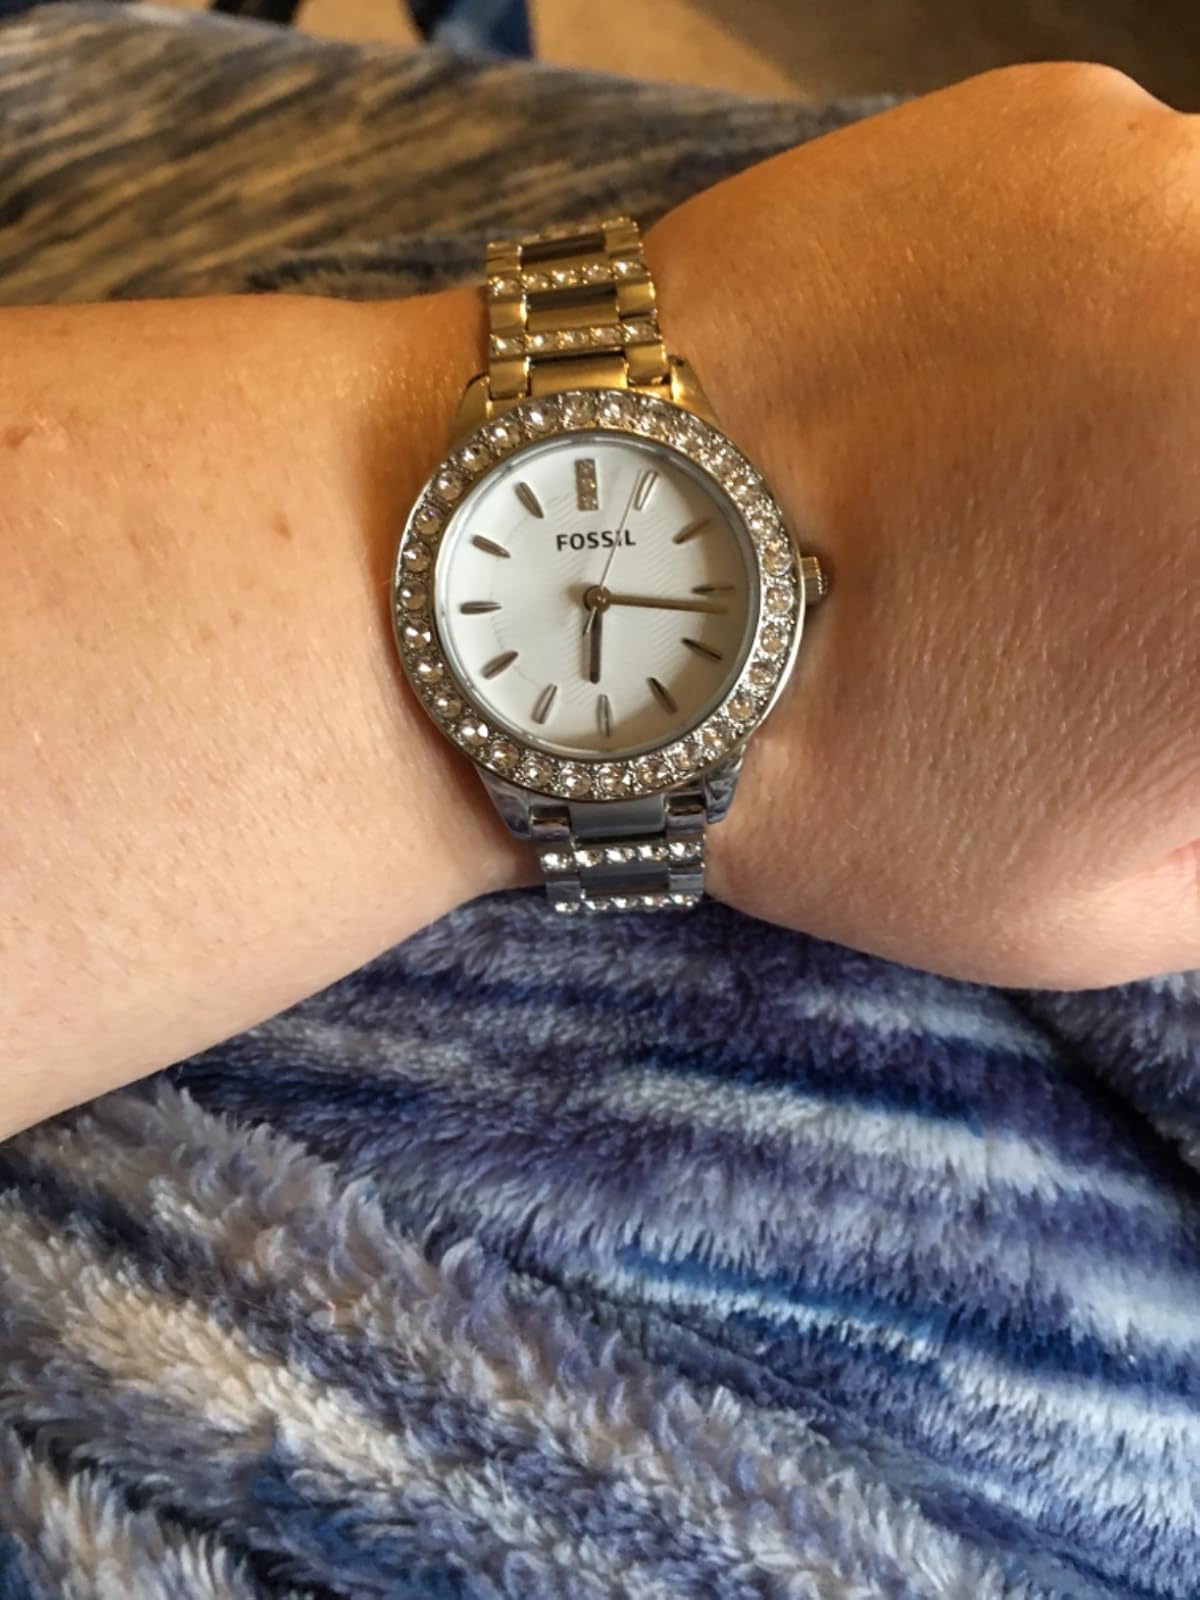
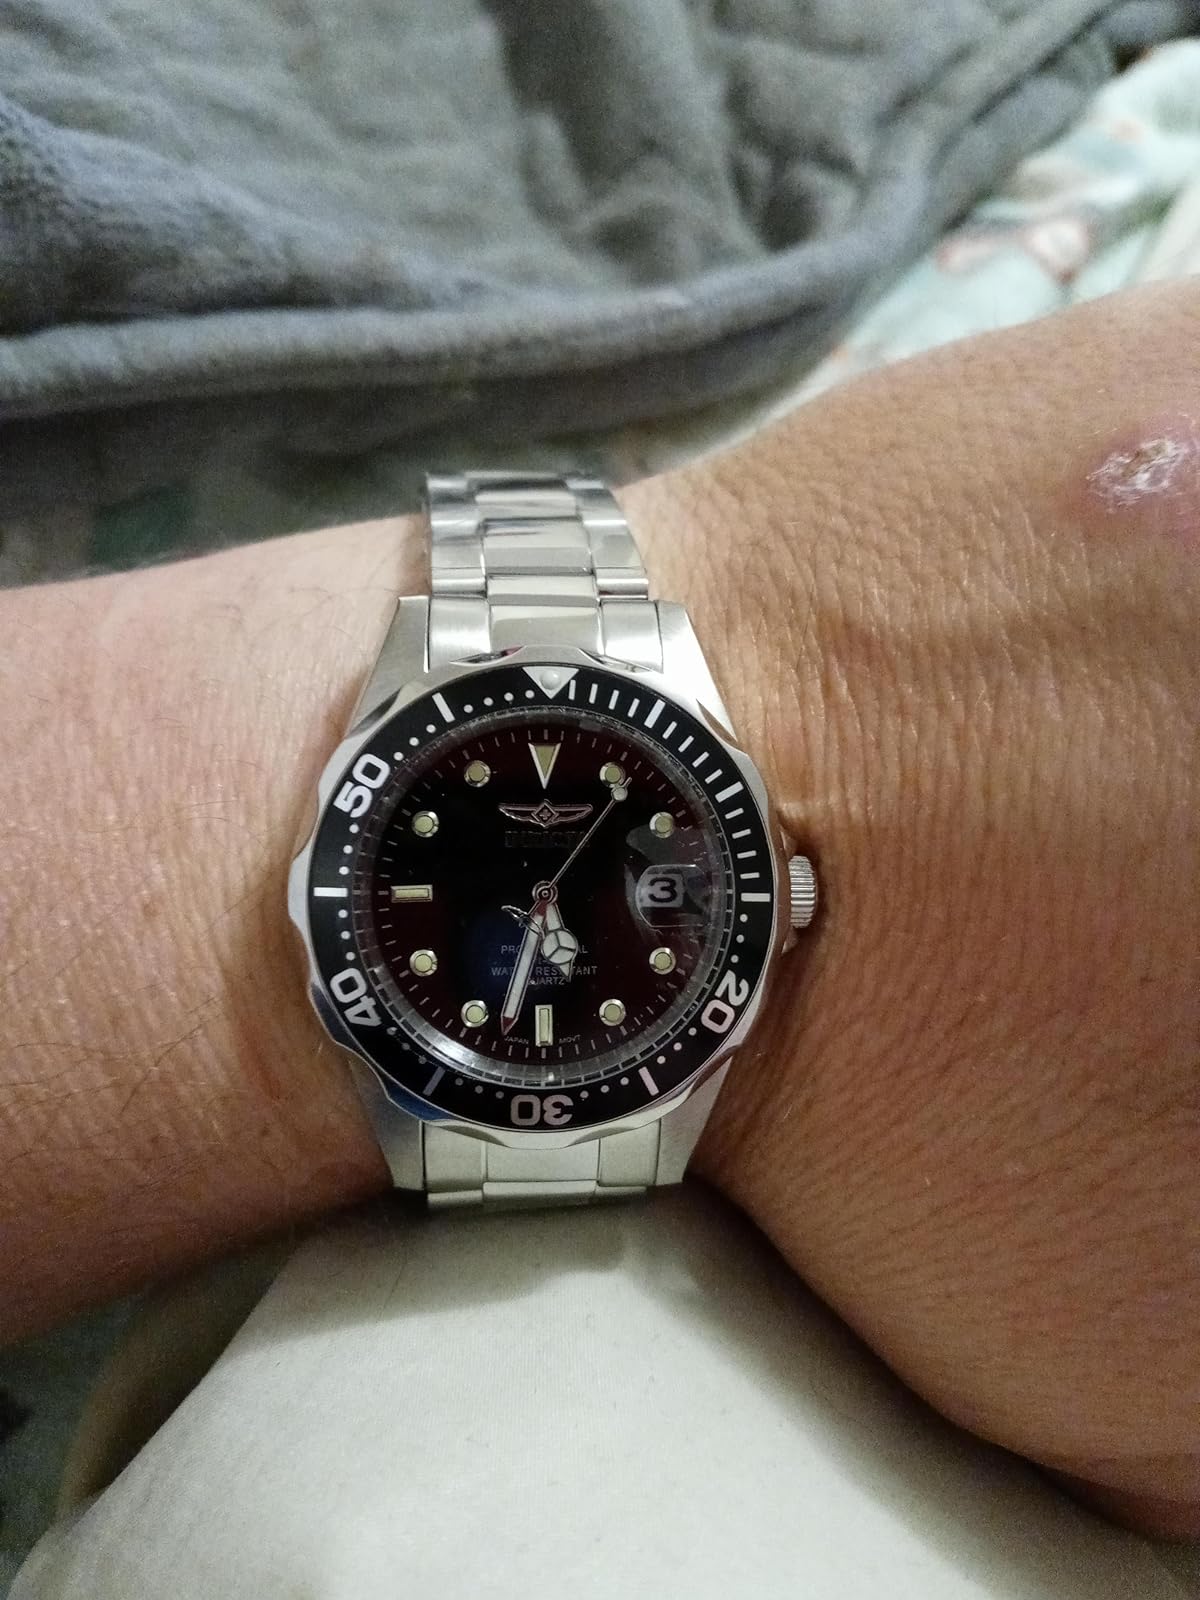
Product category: accessories_watch
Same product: no